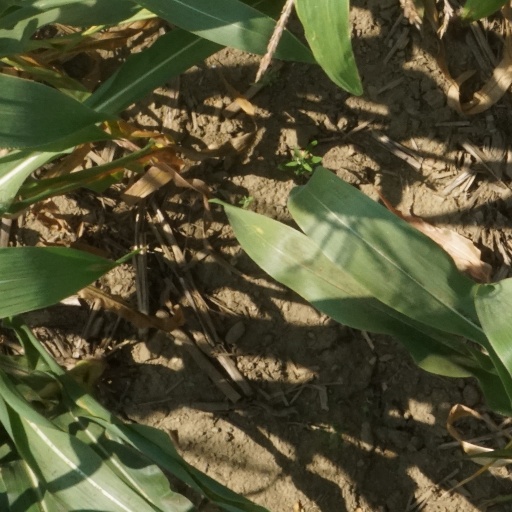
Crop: maize; corn